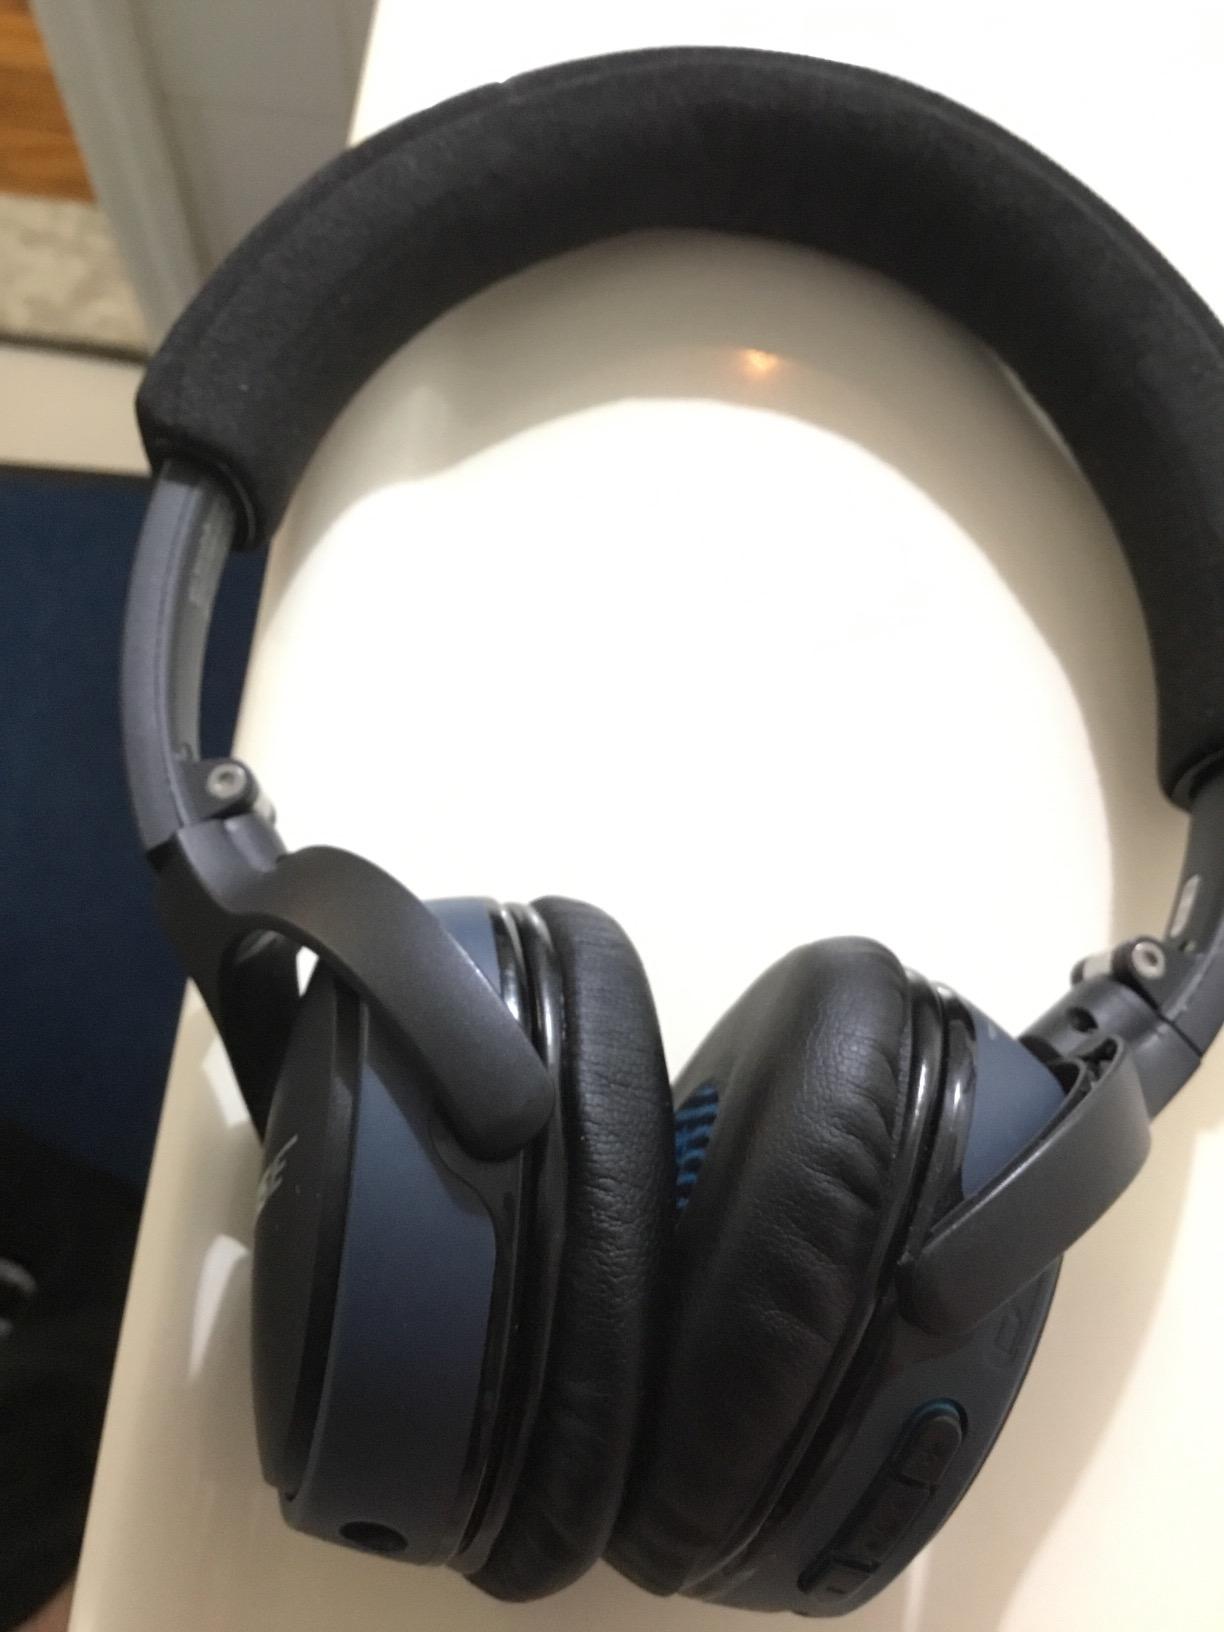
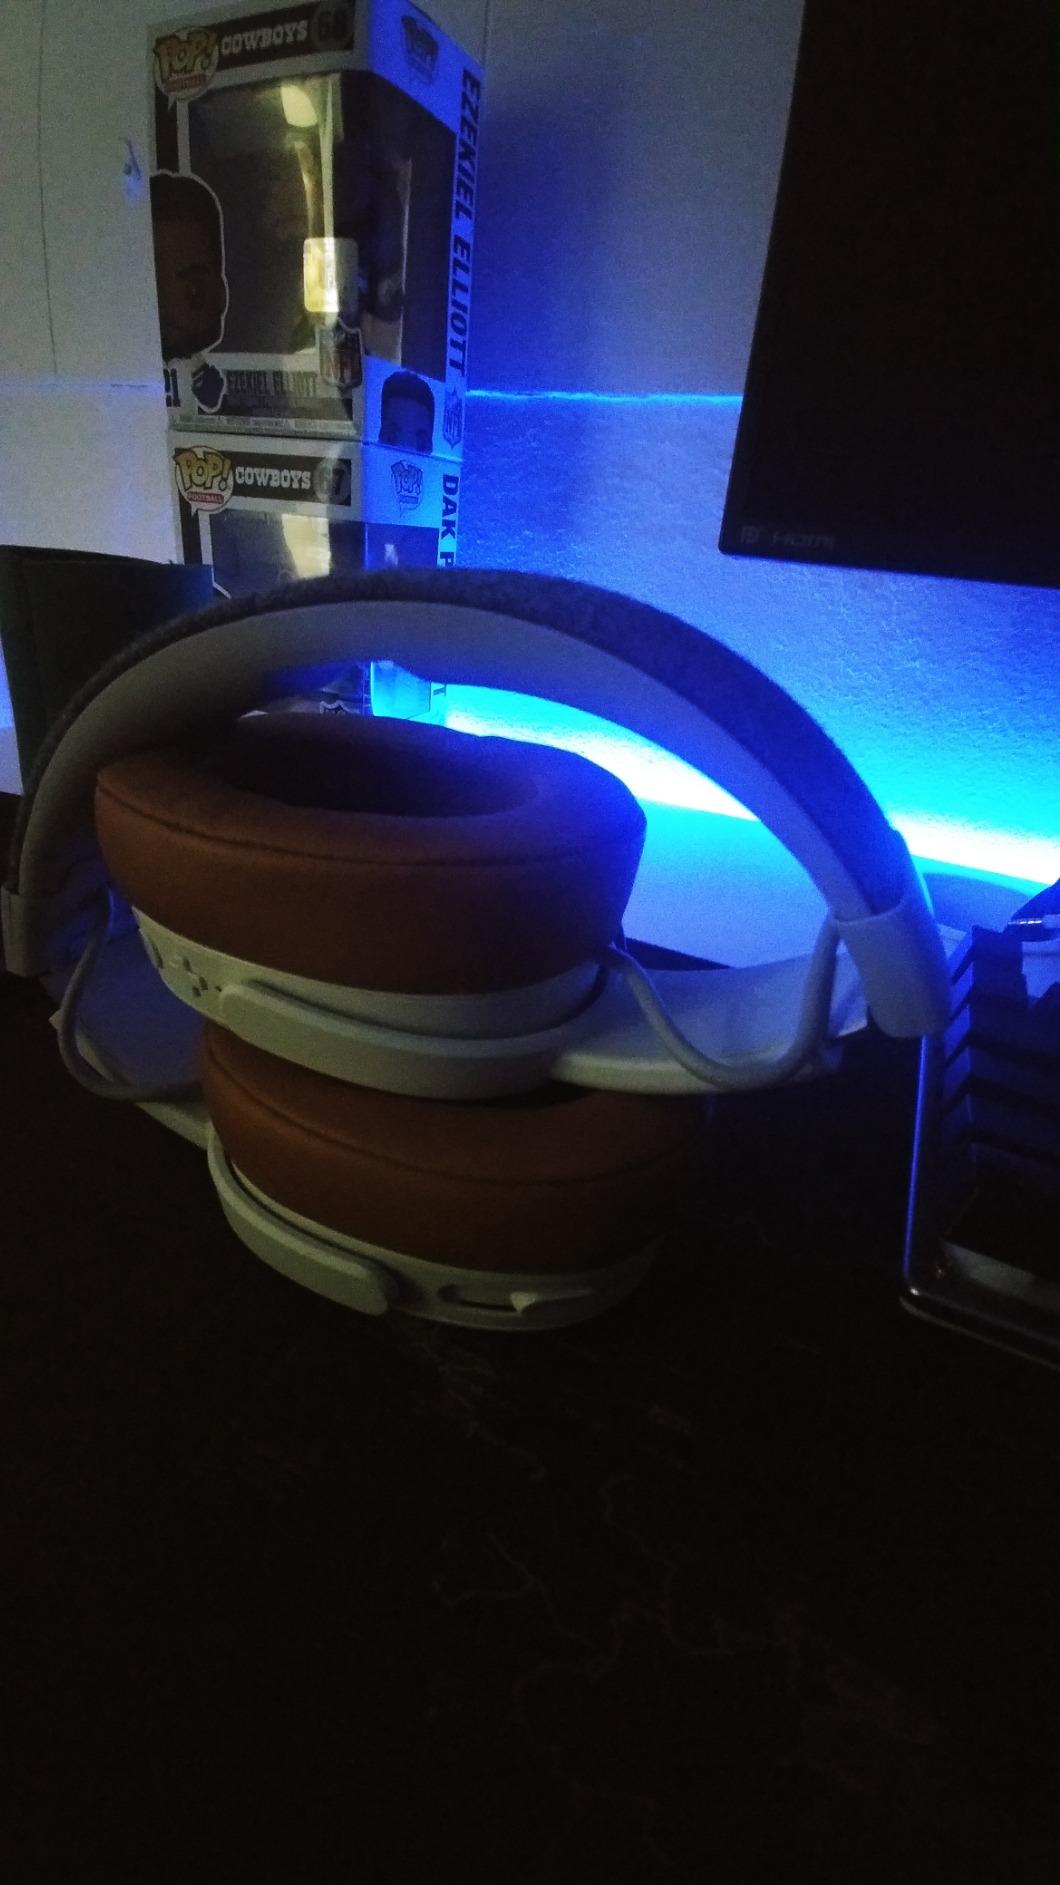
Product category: headphones
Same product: no